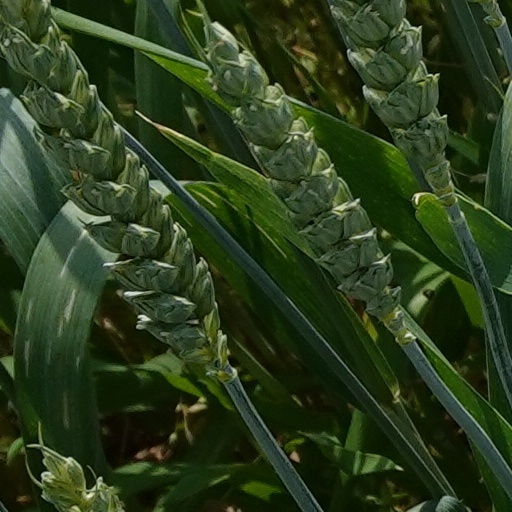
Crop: wheat